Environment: real
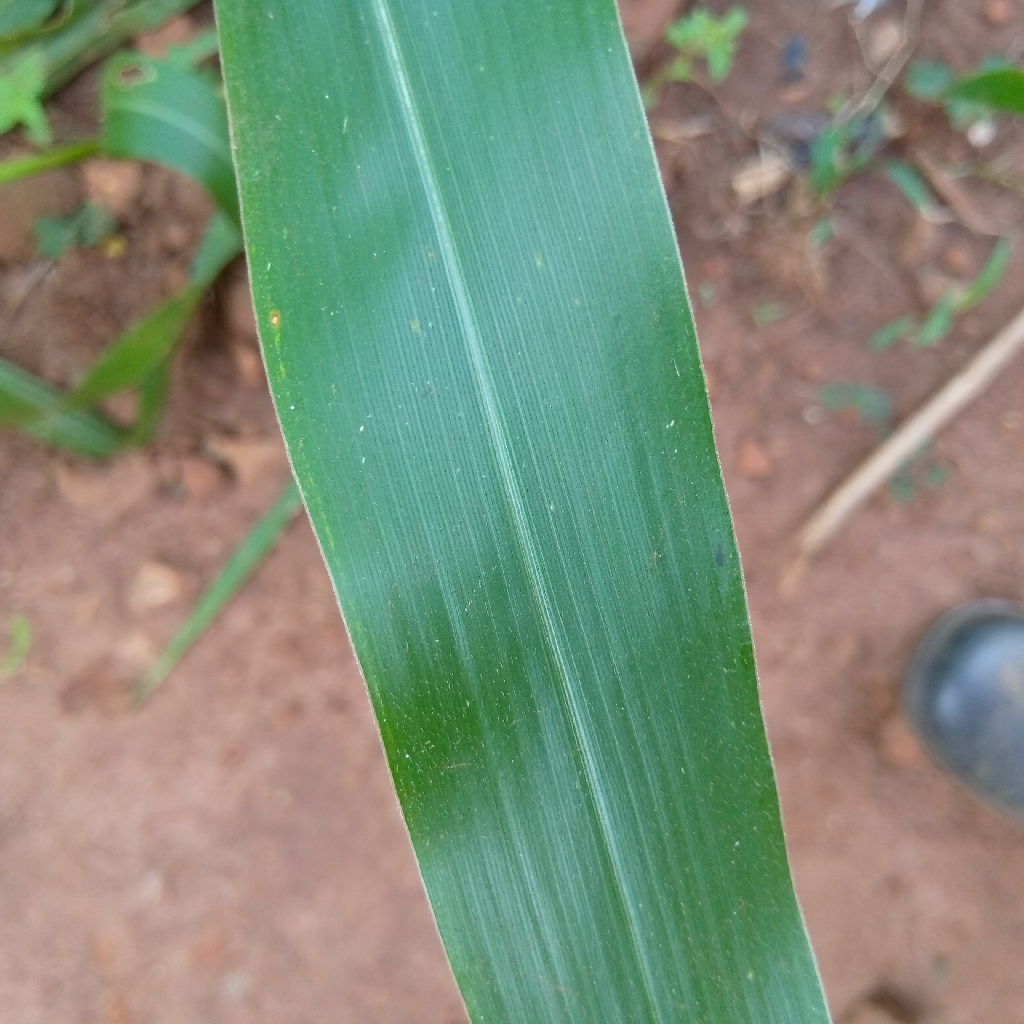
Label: healthy